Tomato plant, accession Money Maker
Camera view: vertical (180 deg); turntable rotation: 180 degrees
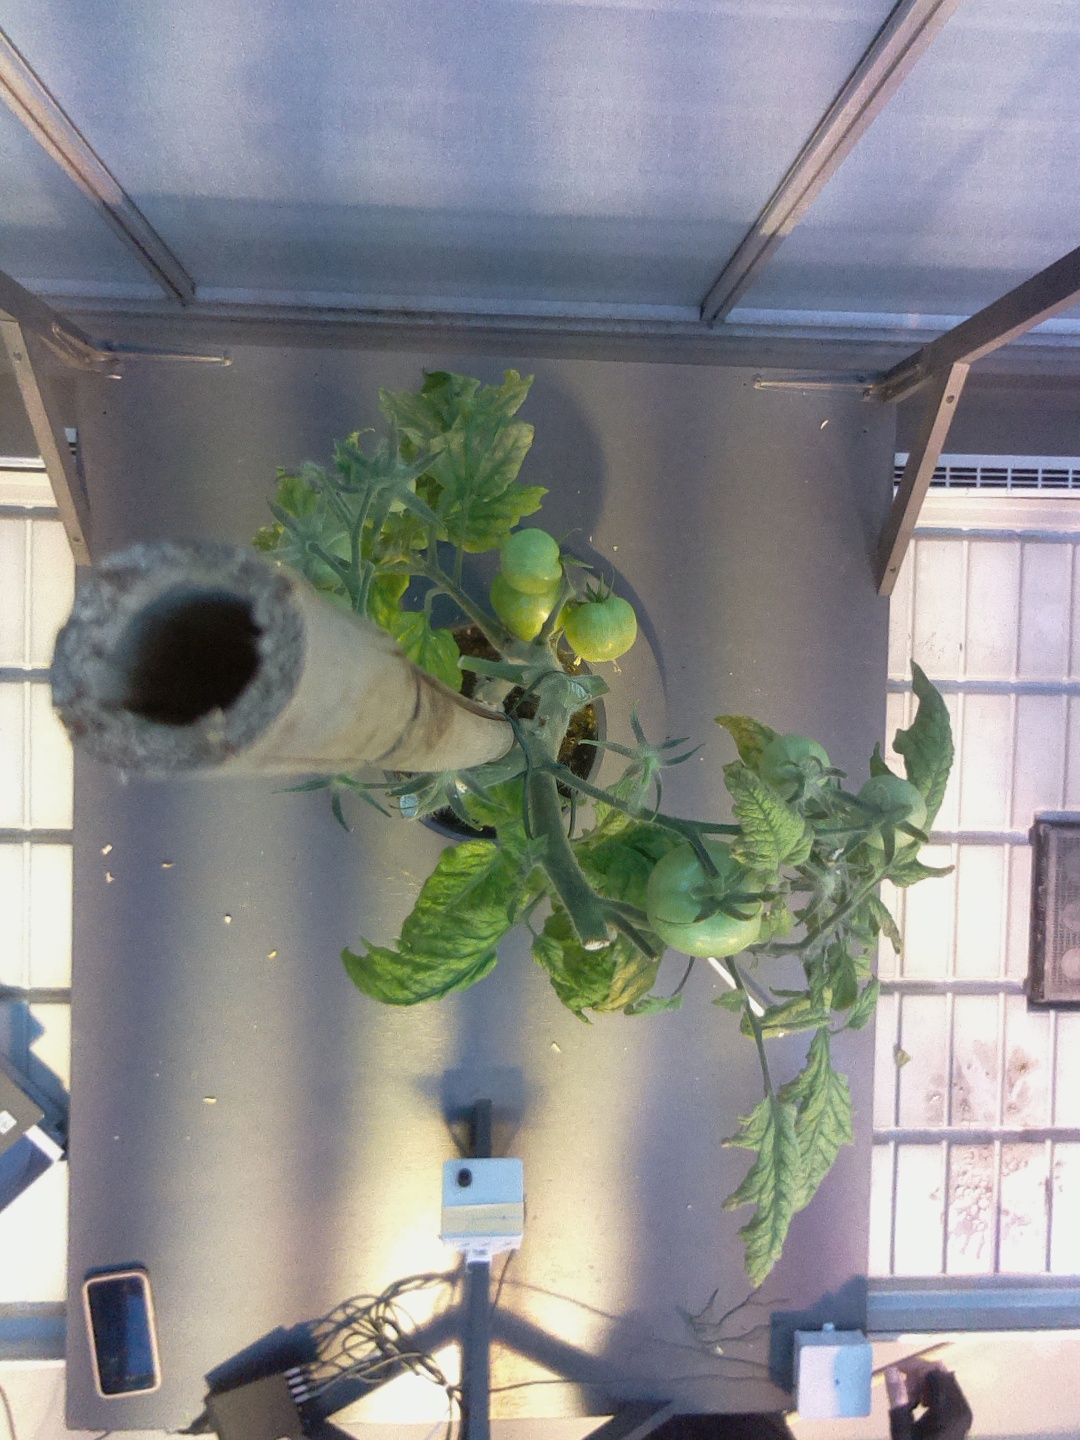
BBCH growth stage 79: 90% -100% of final fruit size